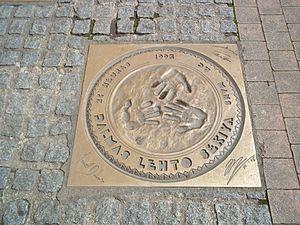
Plaque de bronze des empreintes des vainqueurs des 24 heures 1995
JJ Lehto, de son vrai nom Jyrki Järvilehto, est un pilote automobile finlandais né le 31 janvier 1966 à Espoo.